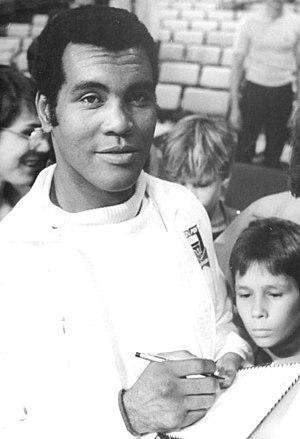
Chronologie de la boxe anglaise
Aux Jeux olympiques d'été de 1972, onze épreuves de boxe anglaise se sont disputées du 27 août au 10 septembre 1972 à Munich, RFA.
Teofilo Stevenson est un boxeur cubain né le 29 mars 1952 à Port au Père dans la province de Las Tunas, et mort le 11 juin 2012.